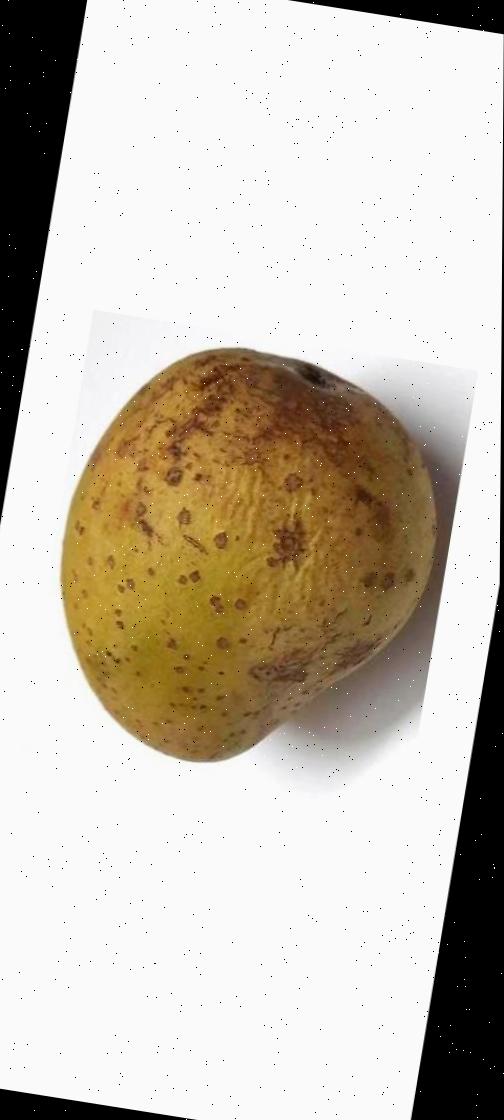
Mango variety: Gourmoti